The Glory Brigade

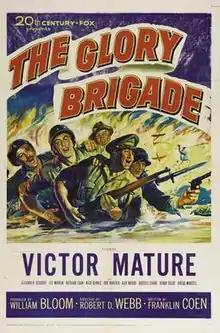
Original film poster

The Glory Brigade is a 1953 American war film directed by Robert D. Webb. It stars Victor Mature and Alexander Scourby.